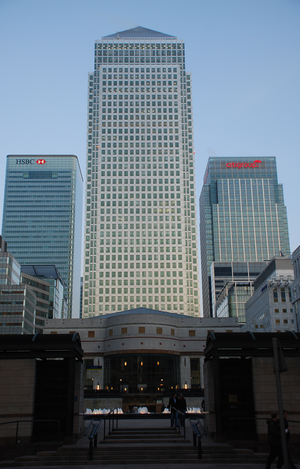
Cet article dresse une liste des plus hauts gratte-ciel européens, avec la hauteur, l'année de construction et le nombre d'étages.